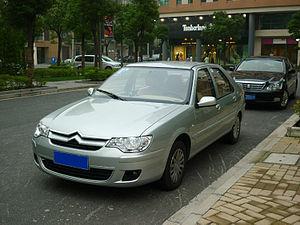
Citroën C-Elysée vue à Shanghai, Chine
Dongfeng Citroën est une marque automobile franco-chinoise, qui, comme Dongfeng Peugeot, commercialise les modèles de DPCA dont PSA et Dongfeng Motor Corporation sont actionnaires.